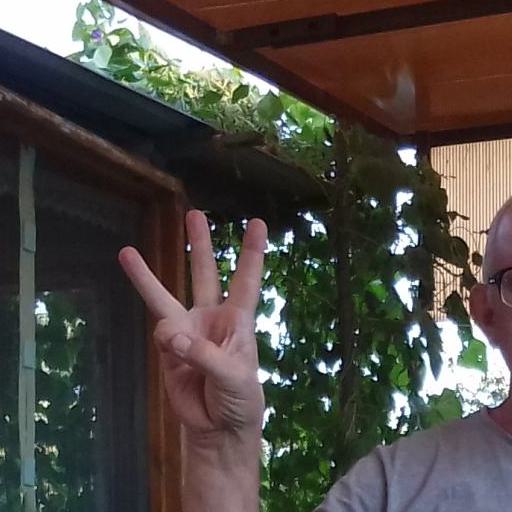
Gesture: three